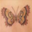
Label: butterfly